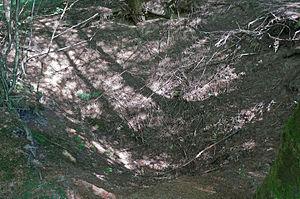
Effondrement de la galerie Fourchie.
La catastrophe de l'Étançon est la dernière tragédie que connait le bassin minier de Ronchamp et Champagney le 16 décembre 1950. C'est l'un des événements marquants de la fin des houillères de Ronchamp en tuant quatre mineurs. Cet accident est dû à une subite arrivée d'eau, venue d'anciens travaux, envahissant la galerie Fourchie, une descenderie située dans le bois de l'Étançon, à proximité du puits du même nom.